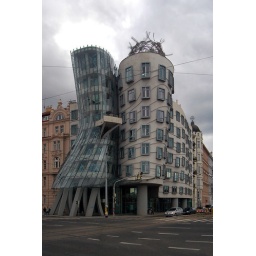
An office building in Prague nicknamed 'Fred &amp;amp; Ginger'.